Antoine Veil

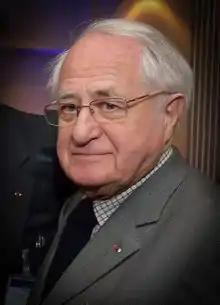
Veil in 2013

Antoine Victor Veil (28 August 1926 – 12 April 2013) was a French entrepreneur, politician, high-ranking civil servant, and the husband of Simone Veil.